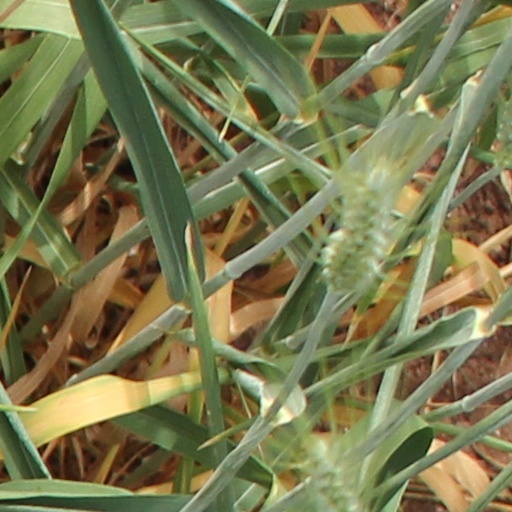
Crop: wheat